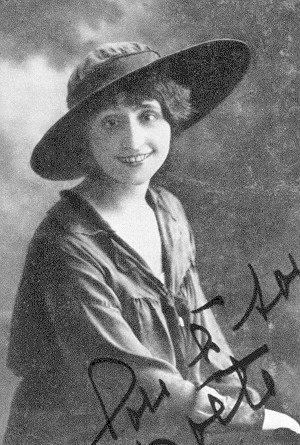
Photo de Louise de Coligny-Chatillon, amante de Guillaume Apollinaire
Poèmes à Lou, d'abord intitulé Ombre de mon amour, est un recueil de poèmes posthume de Guillaume Apollinaire, dédié à Louise de Coligny-Châtillon. Le poète et sa muse se rencontrent en 1914, au moment de la mobilisation pour la guerre. Les poèmes sont publiés dans l'ordre chronologique et témoignent autant de l'amour intense que de l'expérience du poète-combattant lors de la Première Guerre mondiale. Les poèmes sont écrits au dos des lettres que le poète envoyait à Lou, qui ont été réunies dans un recueil séparé intitulé Lettres à Lou.
Louise de Coligny-Châtillon, de son vrai nom Geneviève Marguerite Marie-Louise de Pillot de Coligny, née le 30 juillet 1881 à Vesoul et morte le 7 octobre 1963 à Genève, est l'une des premières aviatrices françaises.